Gunther

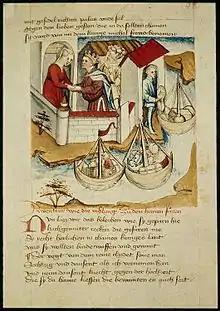
Gunther and the Burgundians prepare to leave for Etzel's court. Hundeshagenscher Kodex

Gunther's story next appears in writing in the "Nibelungenlied" from c. 1200. In it, Gunther is the king of the Burgundians with a capital at Worms. He is the son of King Dancrat and Queen Ute and rules together with his royal brothers Giselher and Gernot, and his sister is named Kriemhild. When Siegfried comes to Worms to woo Kriemhild, he first challenges Gunther as king before the situation is resolved peacefully. Gunther subsequently relies on Siegfried to defeat his enemies the Saxons and Danes. Eventually, Gunther offers to allow Siegfried to marry Kriemhild if Siegfried first helps him woo the queen of Iceland, Brunhild. Brunhild has set various martial and physical challenges that any suitor must accomplish, or else she will kill him. Siegfried uses his cloak of invisibility ("Tarnkappe") to allow Gunther to accomplish each challenge, and Brunhild is forced to marry Gunther. She refuses, however, to sleep with Gunther on her wedding night, tying him up and hanging him from a hook. Gunther again enlists Siegfried's help, who takes Gunther's shape and overpowers Brunhild so that Gunther can then sleep with her.